Caterina Guzzanti

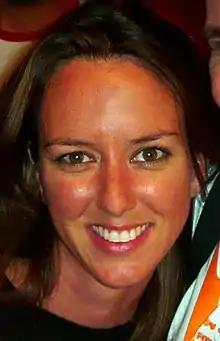
Caterina Guzzanti in 2008

Caterina Guzzanti (born 5 June 1976) is an Italian satirist and actress. She is best known for her role in the celebrated television series "Boris".